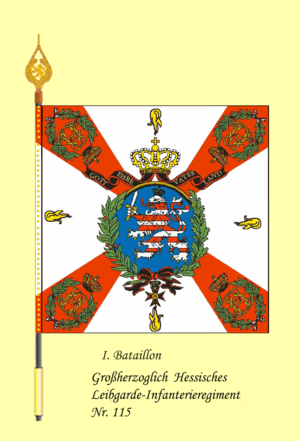
Drapeau de la 1e bataillon du 115e Régiment d'infanterie (Grand ducale de Hessen) dans l'armée prussienne